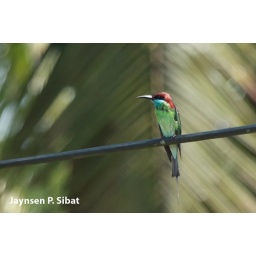
Colourful bird with a distinctive pointed tail. They build nest in the ground and feed on insects.